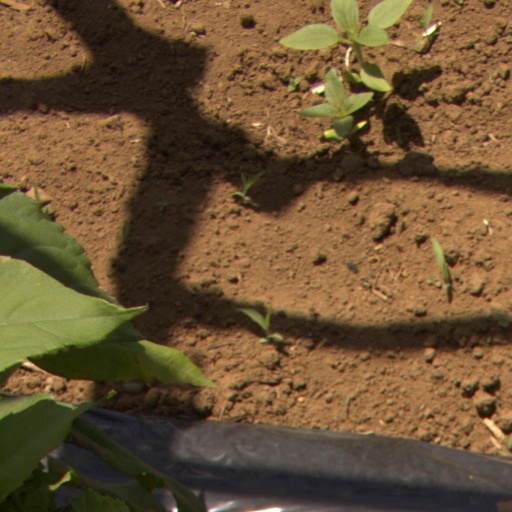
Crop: Jerusalem artichoke